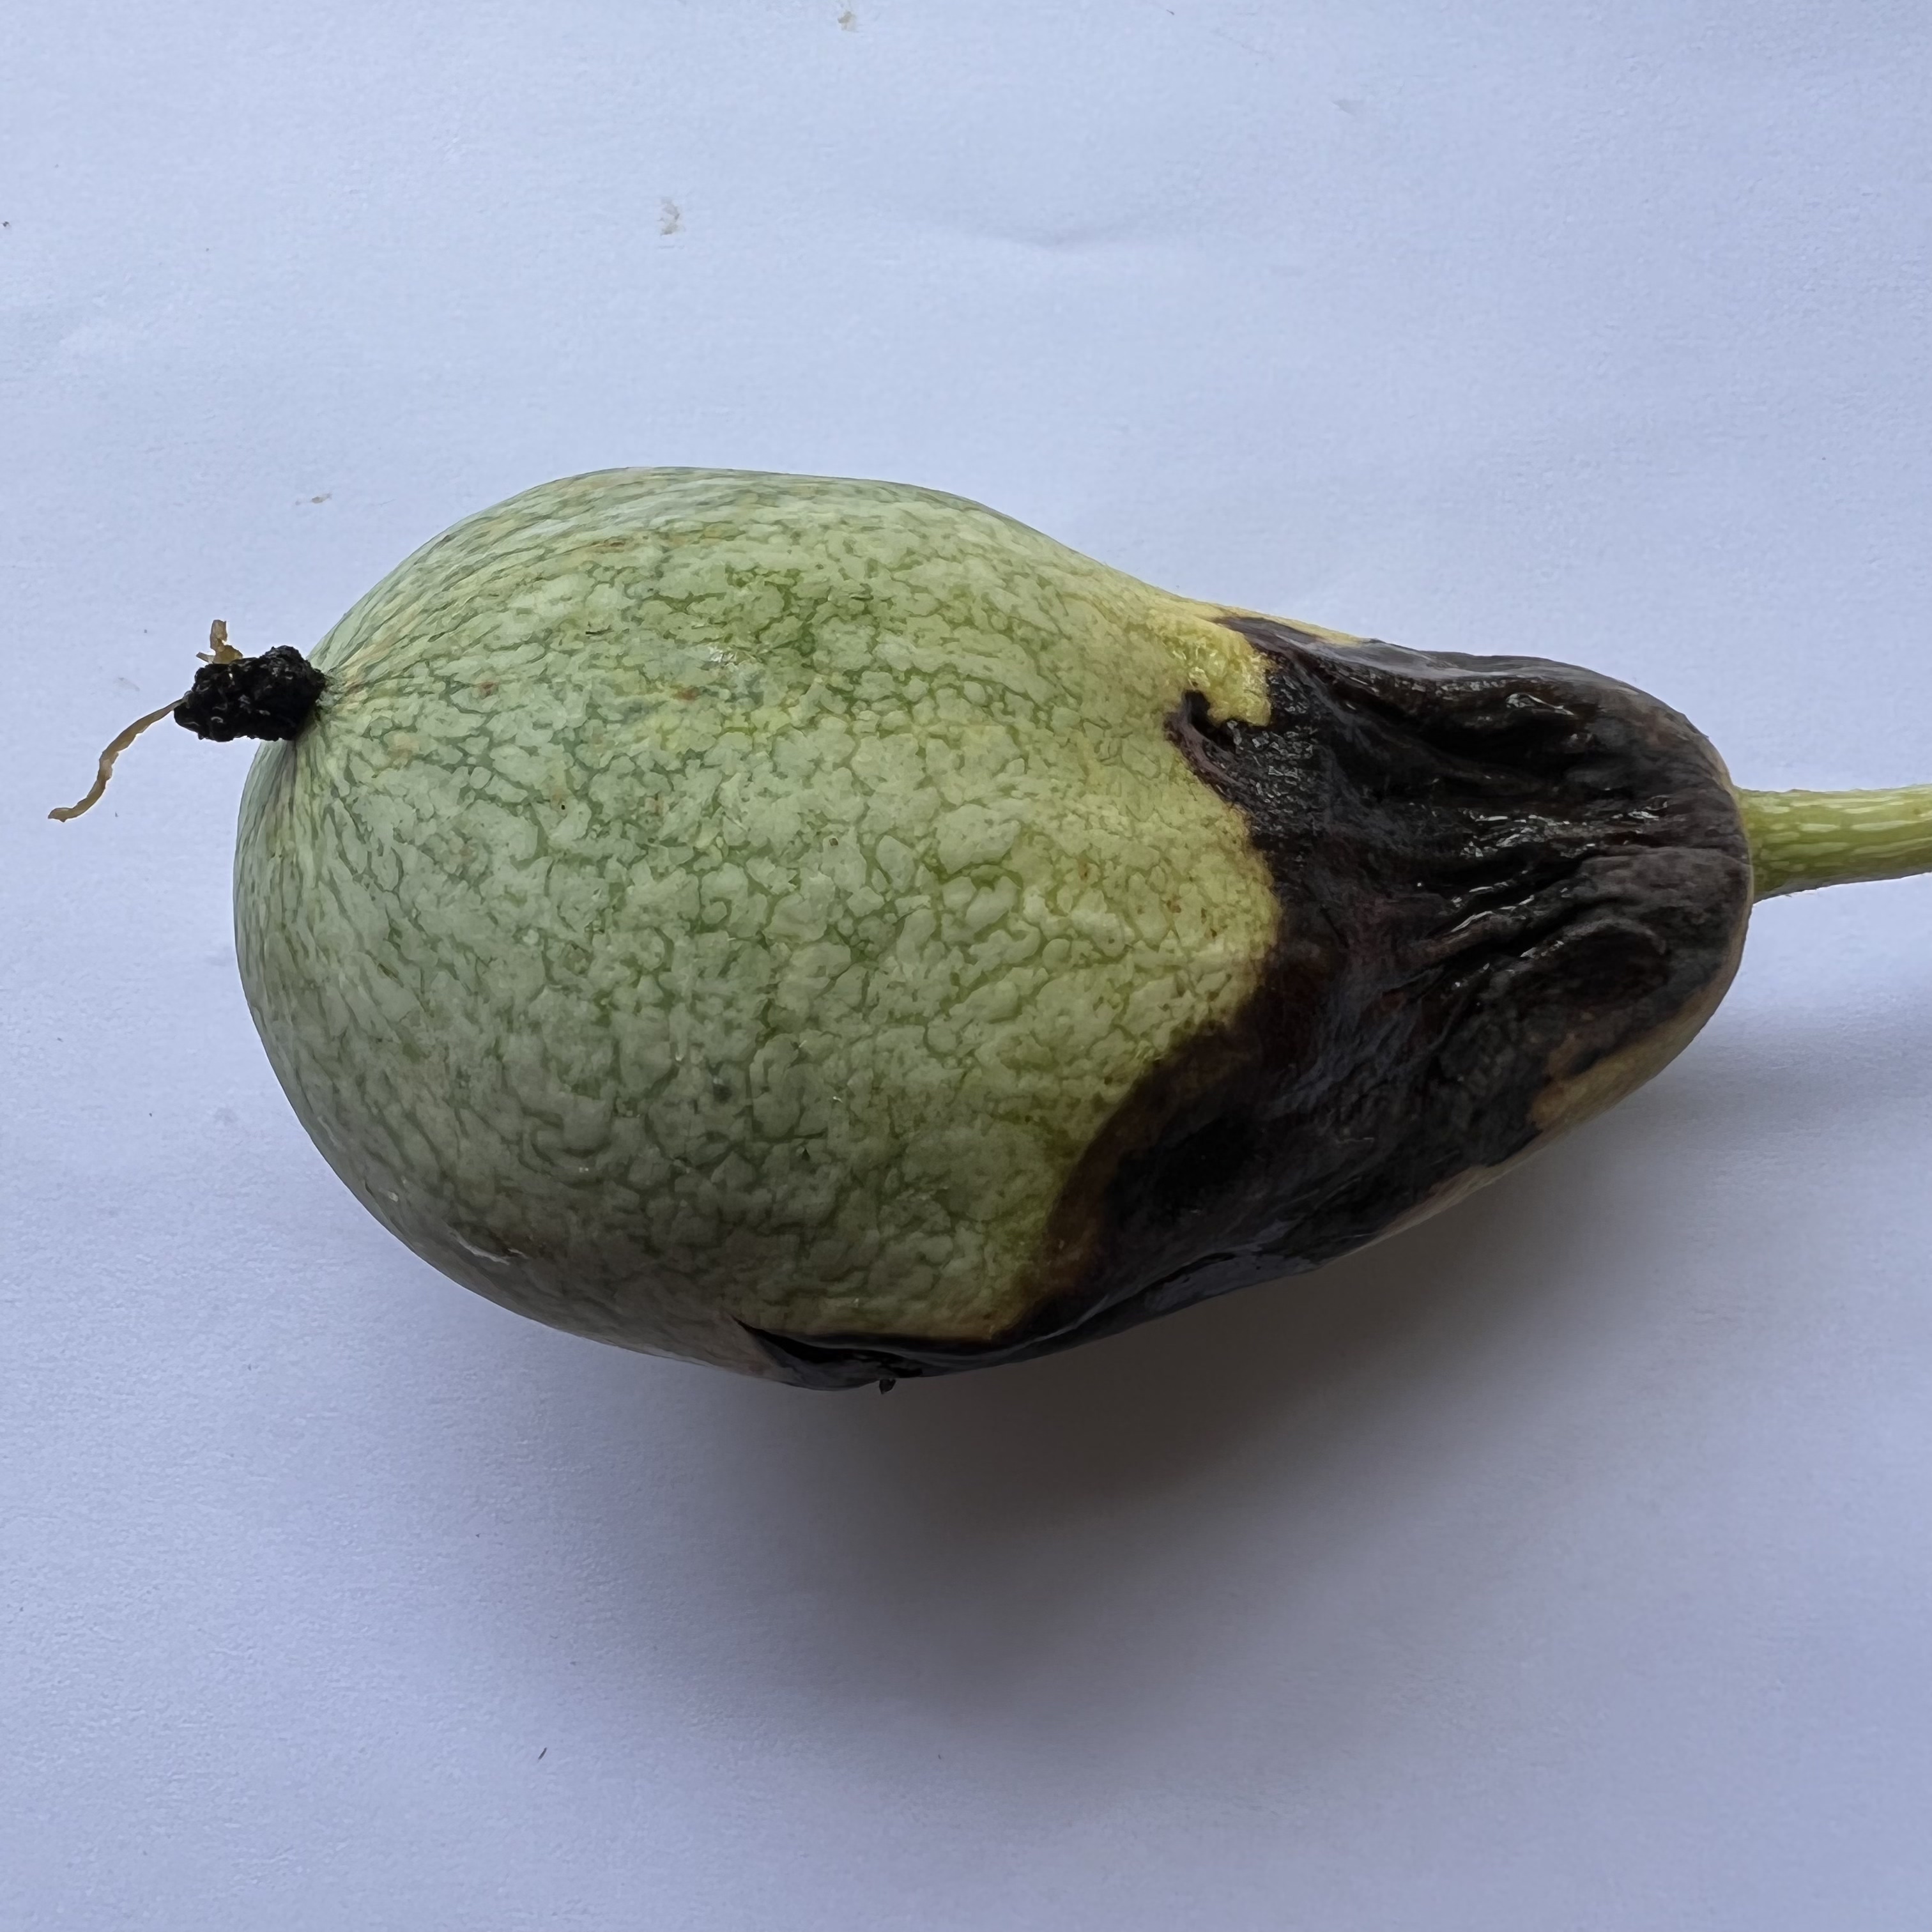
Label: Anthracnose